Dodge Dakota

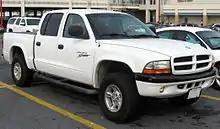
Dodge Dakota Sport Quad Cab

The Dakota S was the base trim level. It included the following standard features: base vinyl seating surfaces, radio delete package, and audio system delete package (later, an AM/FM stereo with a two-speaker audio system became standard equipment on the Dakota model with a two-speaker audio system), a heater with fan control, vinyl flooring, a black front grille and front bumper, full-faced steel wheels, all-season tires, and manual "roll-up" windows and door locks. A black painted back step bumper, air conditioning, AM/FM or AM/FM/cassette radio, and power steering were extra-cost options. This model was not typically seen as a Club Cab model, and also was not available with a V8 engine option like the other Dakota models were.